Sōtō

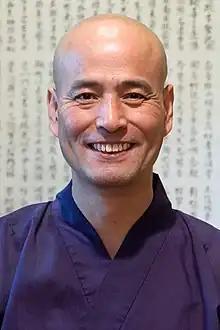
Shohaku Okumura

The Antaiji-based lineage of Kōdō Sawaki is also widespread. Sawaki's student and successor as abbot Kōshō Uchiyama was the teacher of Shōhaku Okumura who established the Sanshin Zen Community in Bloomington, Indiana, and his student Gudō Wafu Nishijima was Brad Warner's teacher. Another of Sawaki's students, Taisen Deshimaru, travelled to France where he became Kaikyosokan (head of Japanese Soto Zen for a particular country or continent) in Europe. Deshimaru founded the Association Zen Internationale in 1970, which is now the oldest and largest Zen association in Europe, with affiliated sanghas in France, Spain, Germany, Italy, the United Kingdom and other countries.